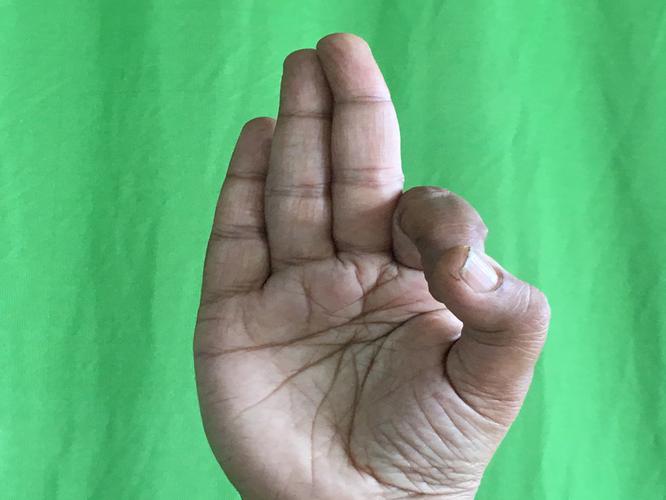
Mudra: Aralam
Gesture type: single_hand